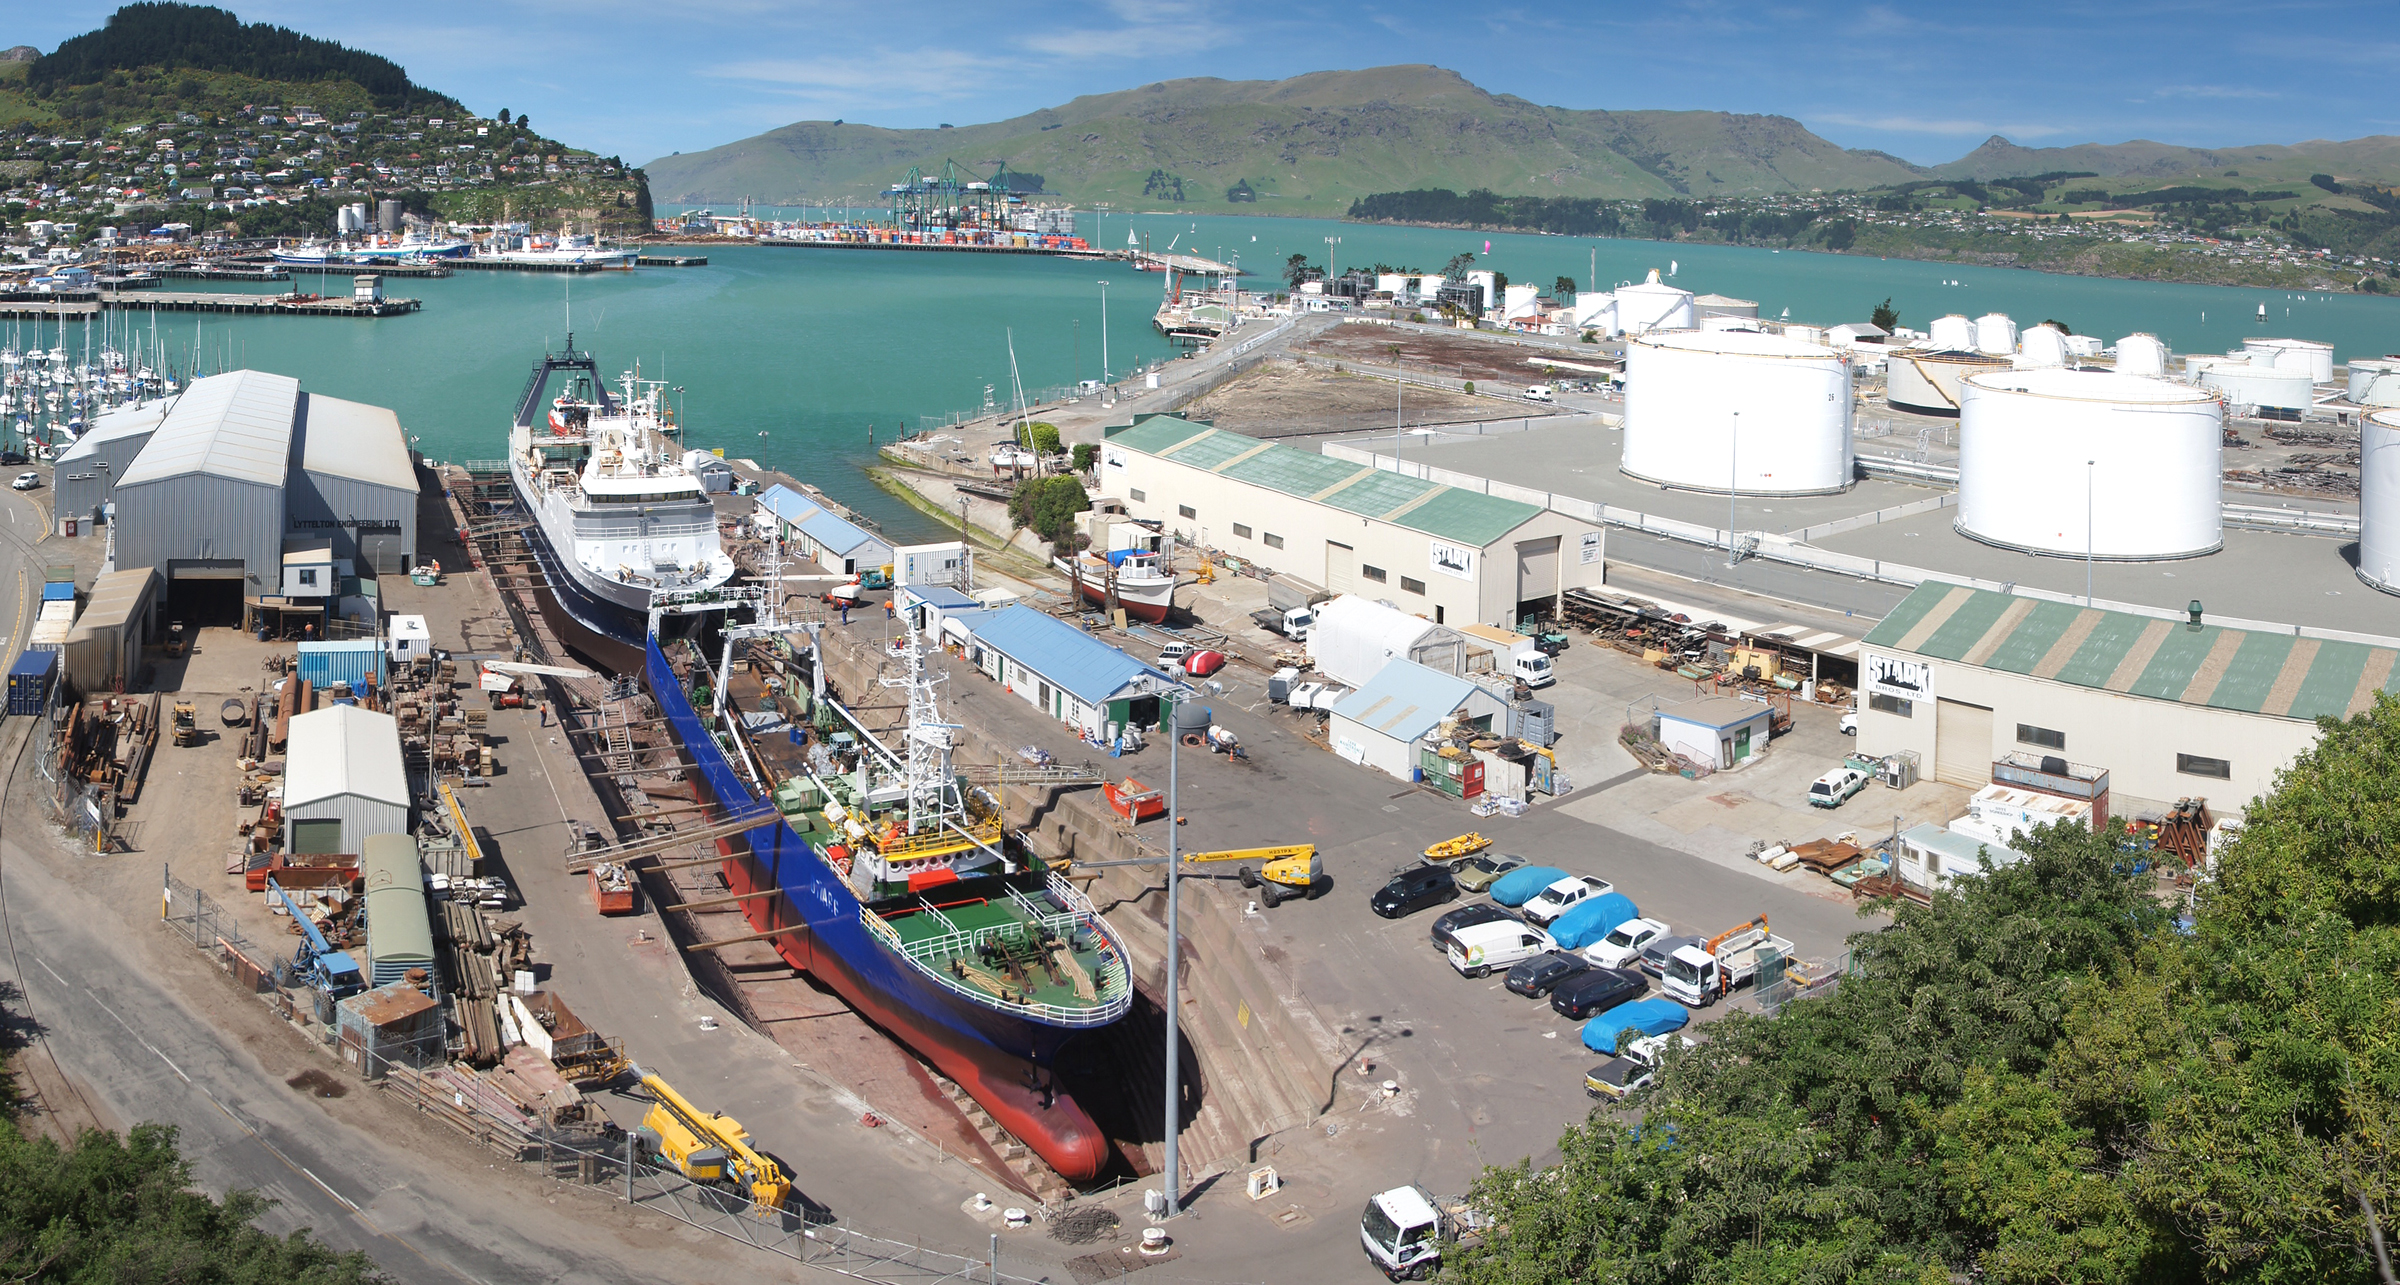
sea, coast, dock, bay, harbour, marina, port, tourism, waterway, publicdomain, infrastructure, ships, newzealand, water park, portoflyttleton, lyttleton, canterbury, drydock, sonydslra580, tamron18270, gravingdocks, shiprepairs, tankfarm, shipindock